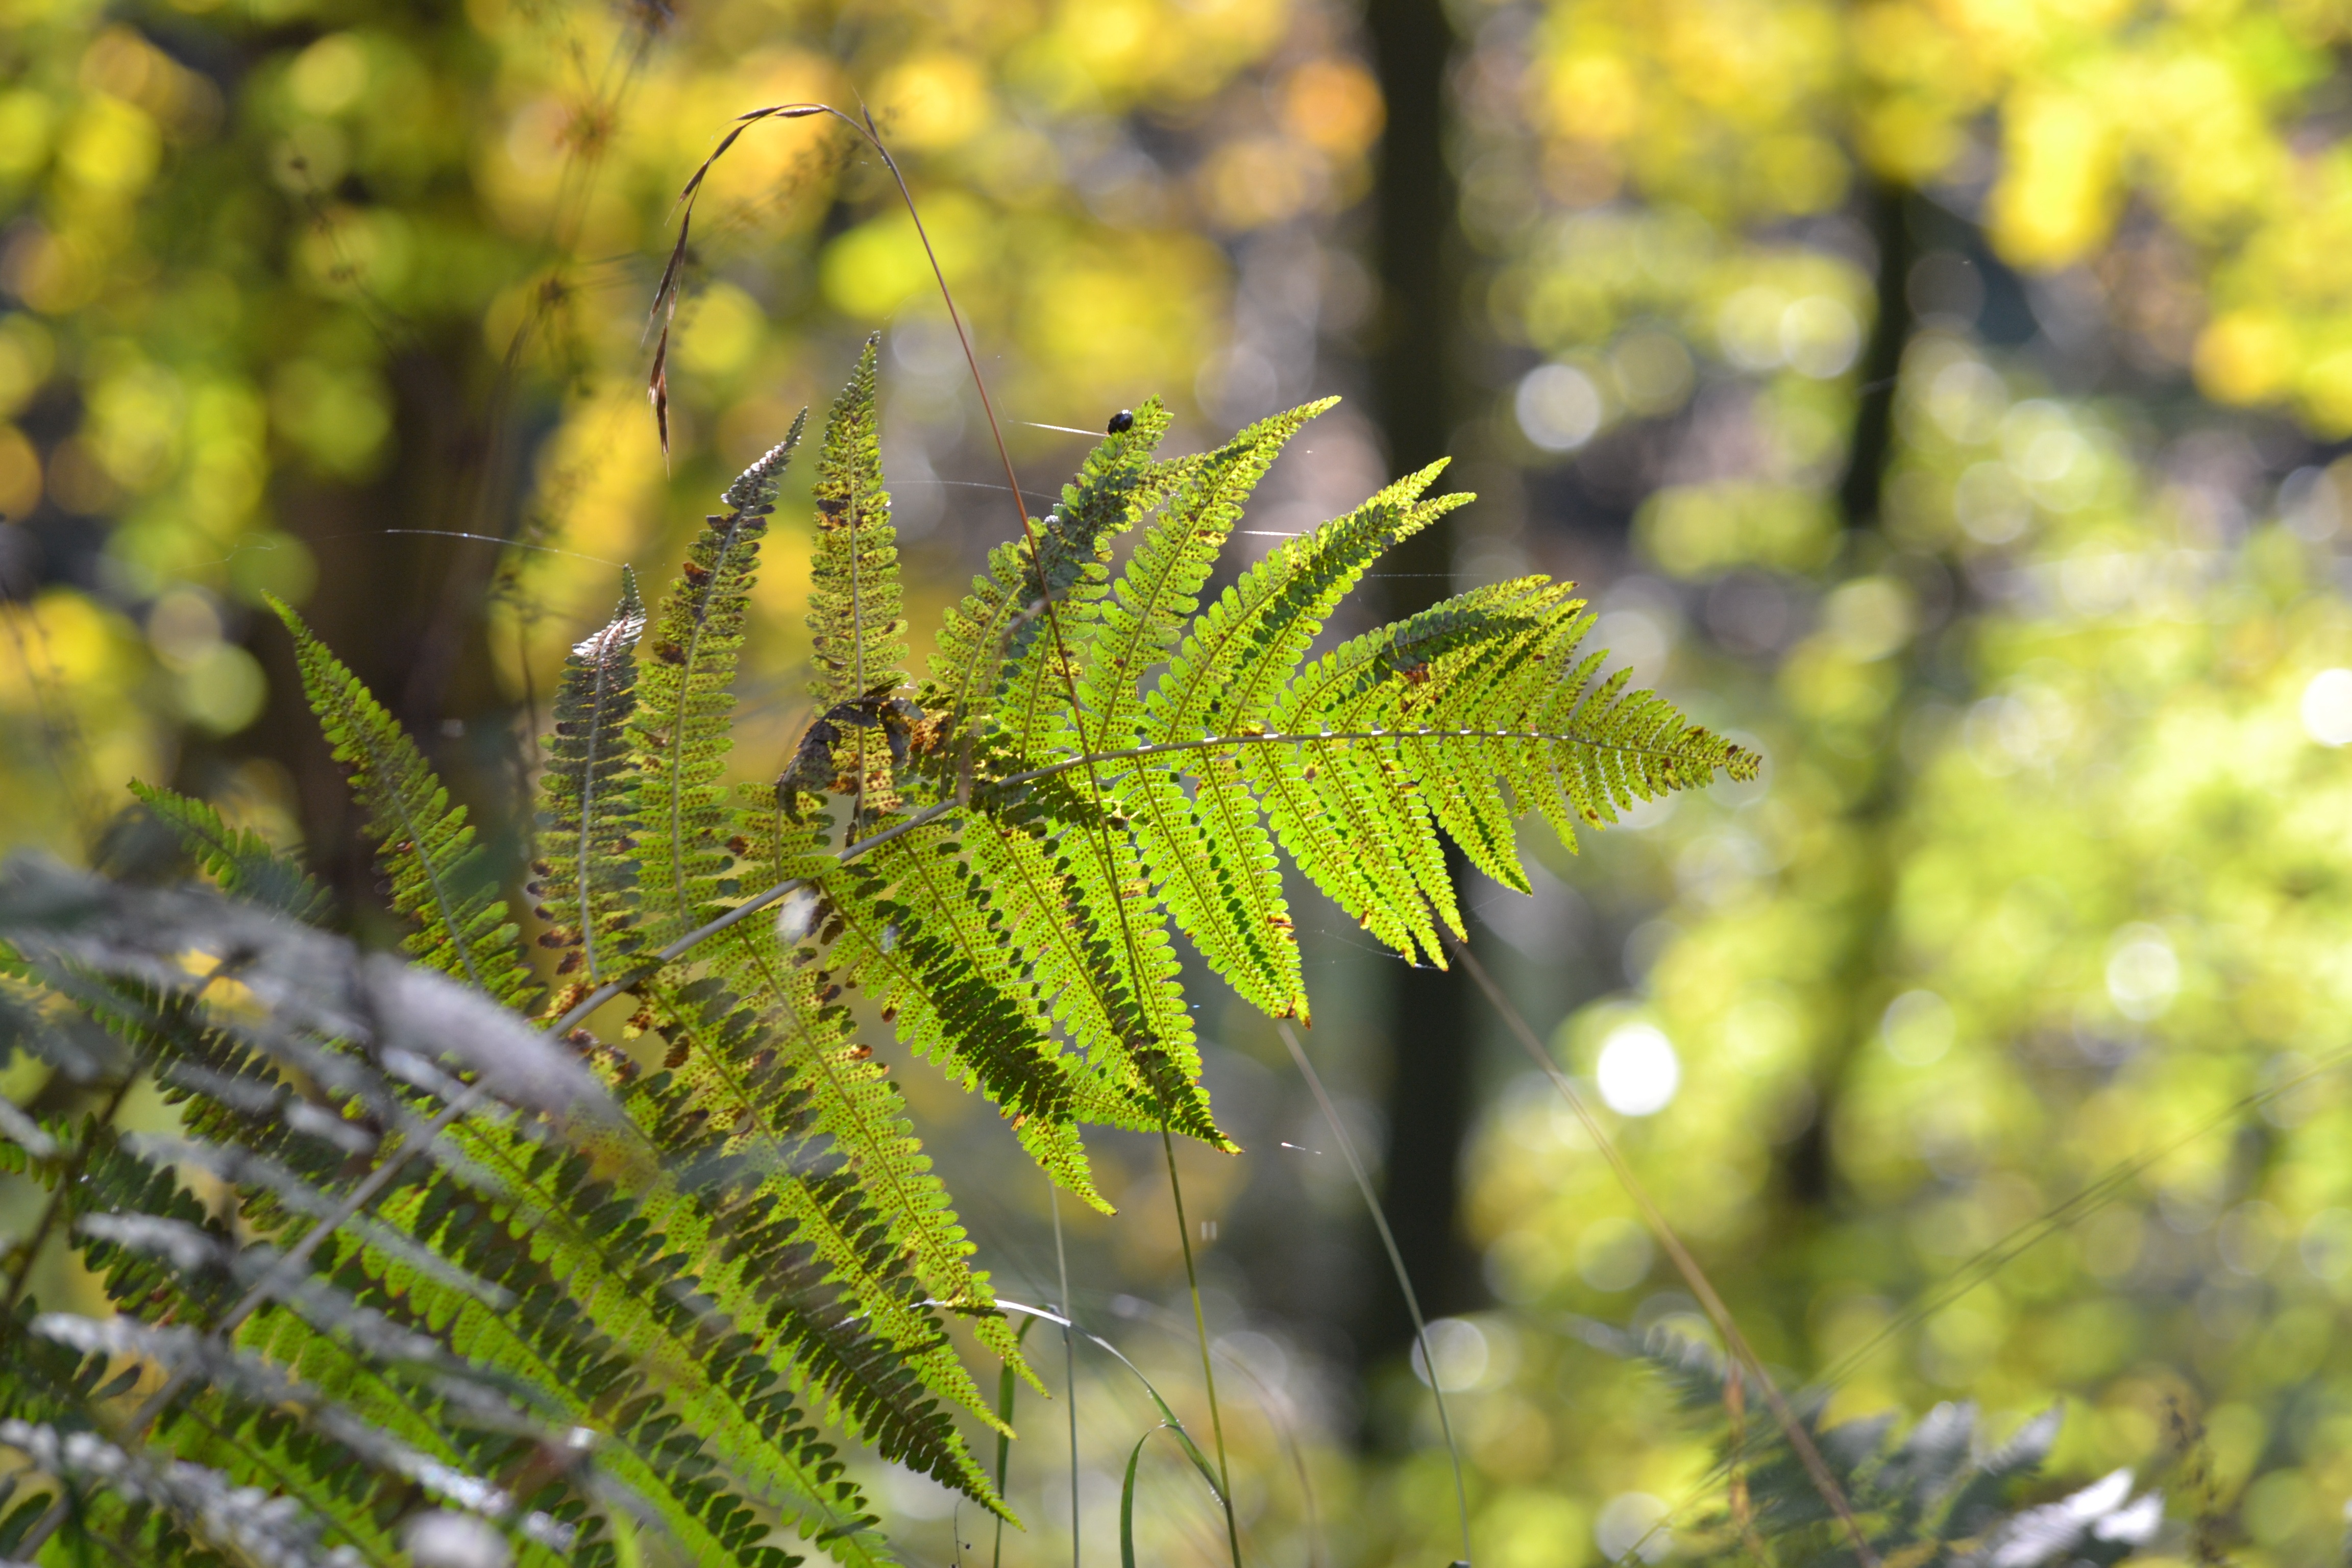
tree, nature, forest, branch, plant, sunlight, leaf, flower, moss, wildlife, green, autumn, botany, close, flora, fauna, fern, close up, autumn mood, leaves, vegetation, rainforest, habitat, autumn forest, mimosa, macro photography, woody plant, land plant, ferns and horsetails